Lizard Mound State Park

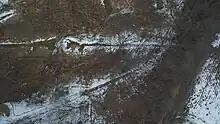
Two Mishibijiw mounds (top); an Ojibwe word for "underwater panther".

List of burial mounds in the United States